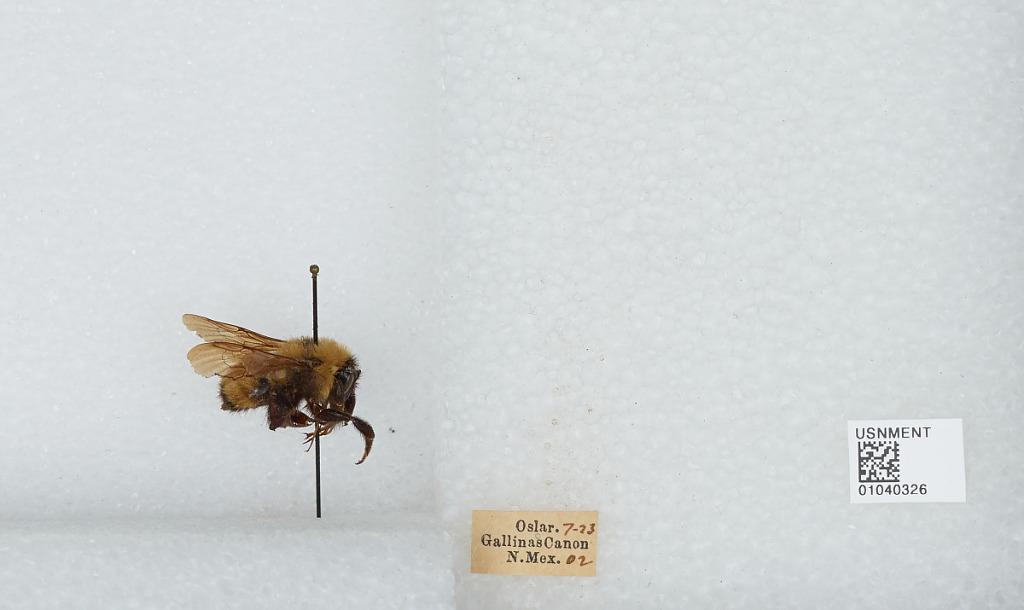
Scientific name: Bombus (Fervidobombus) sonorus Say
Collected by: Oslar
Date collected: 1902-7-23
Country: United States
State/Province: New Mexico
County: Grant
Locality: Gallinas Canyon
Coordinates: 34.1881, -107.329